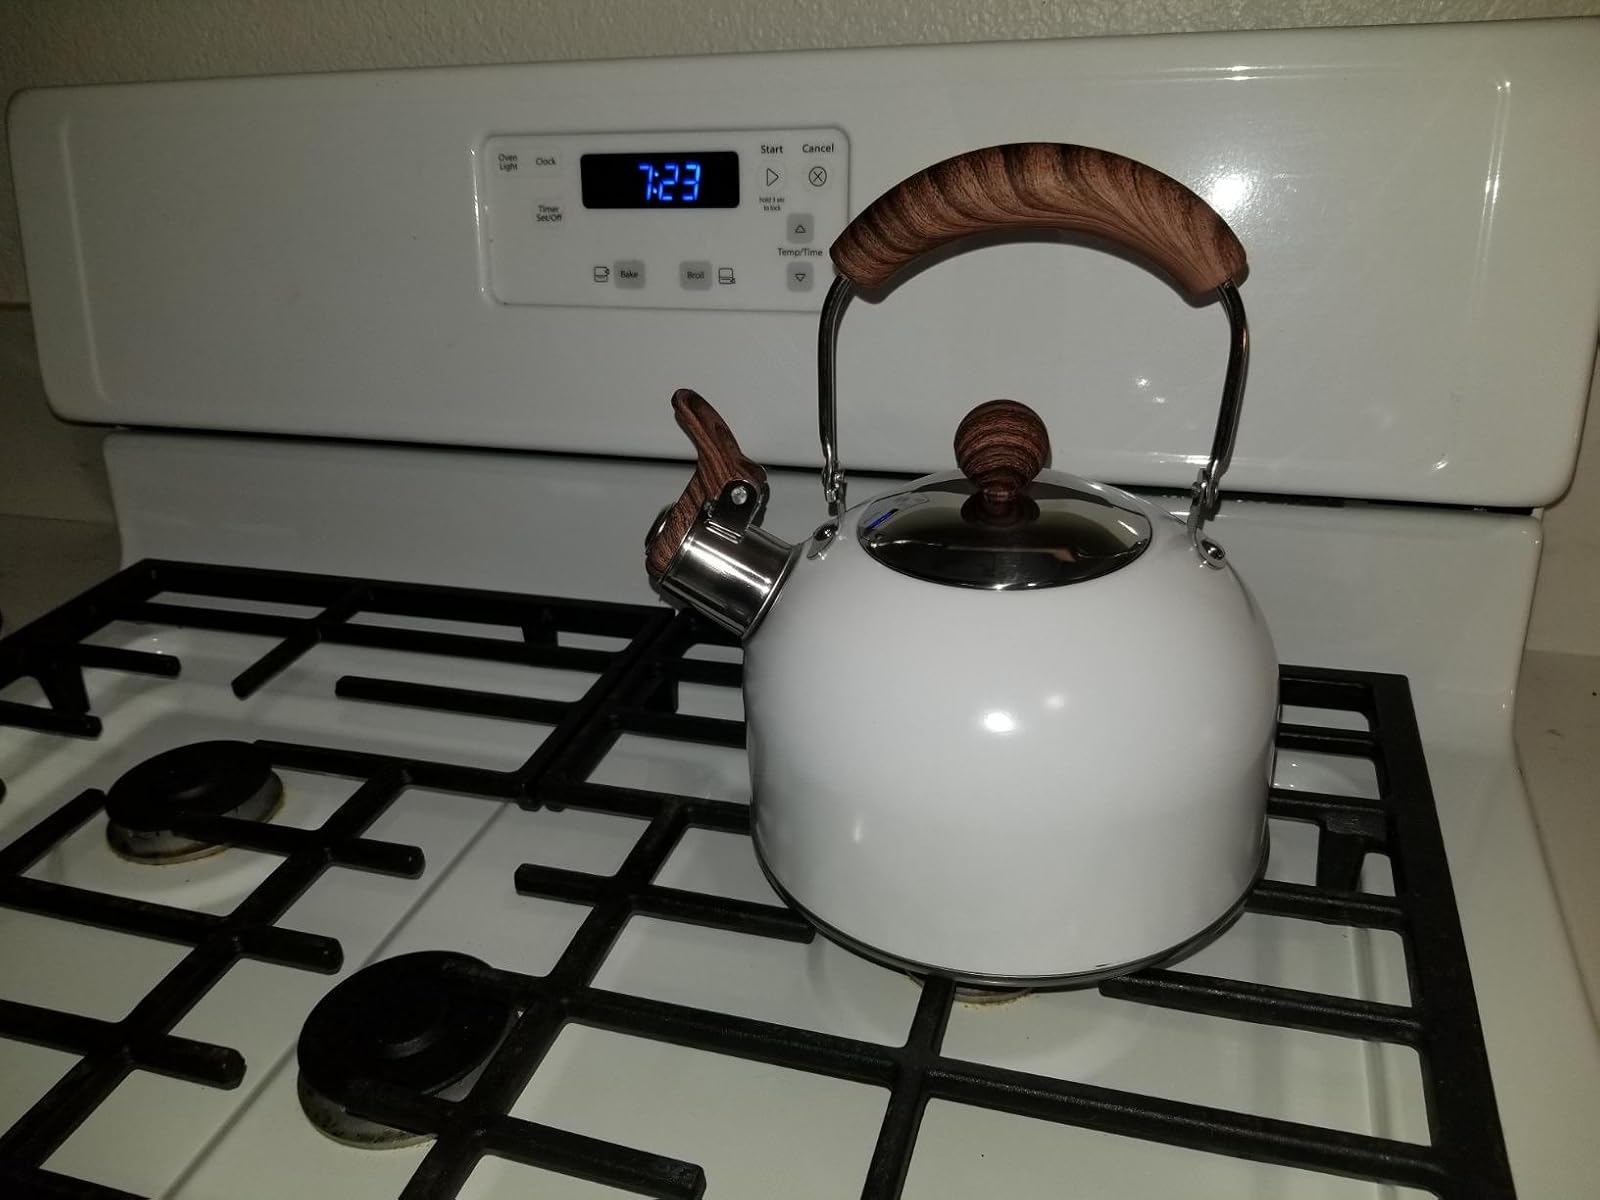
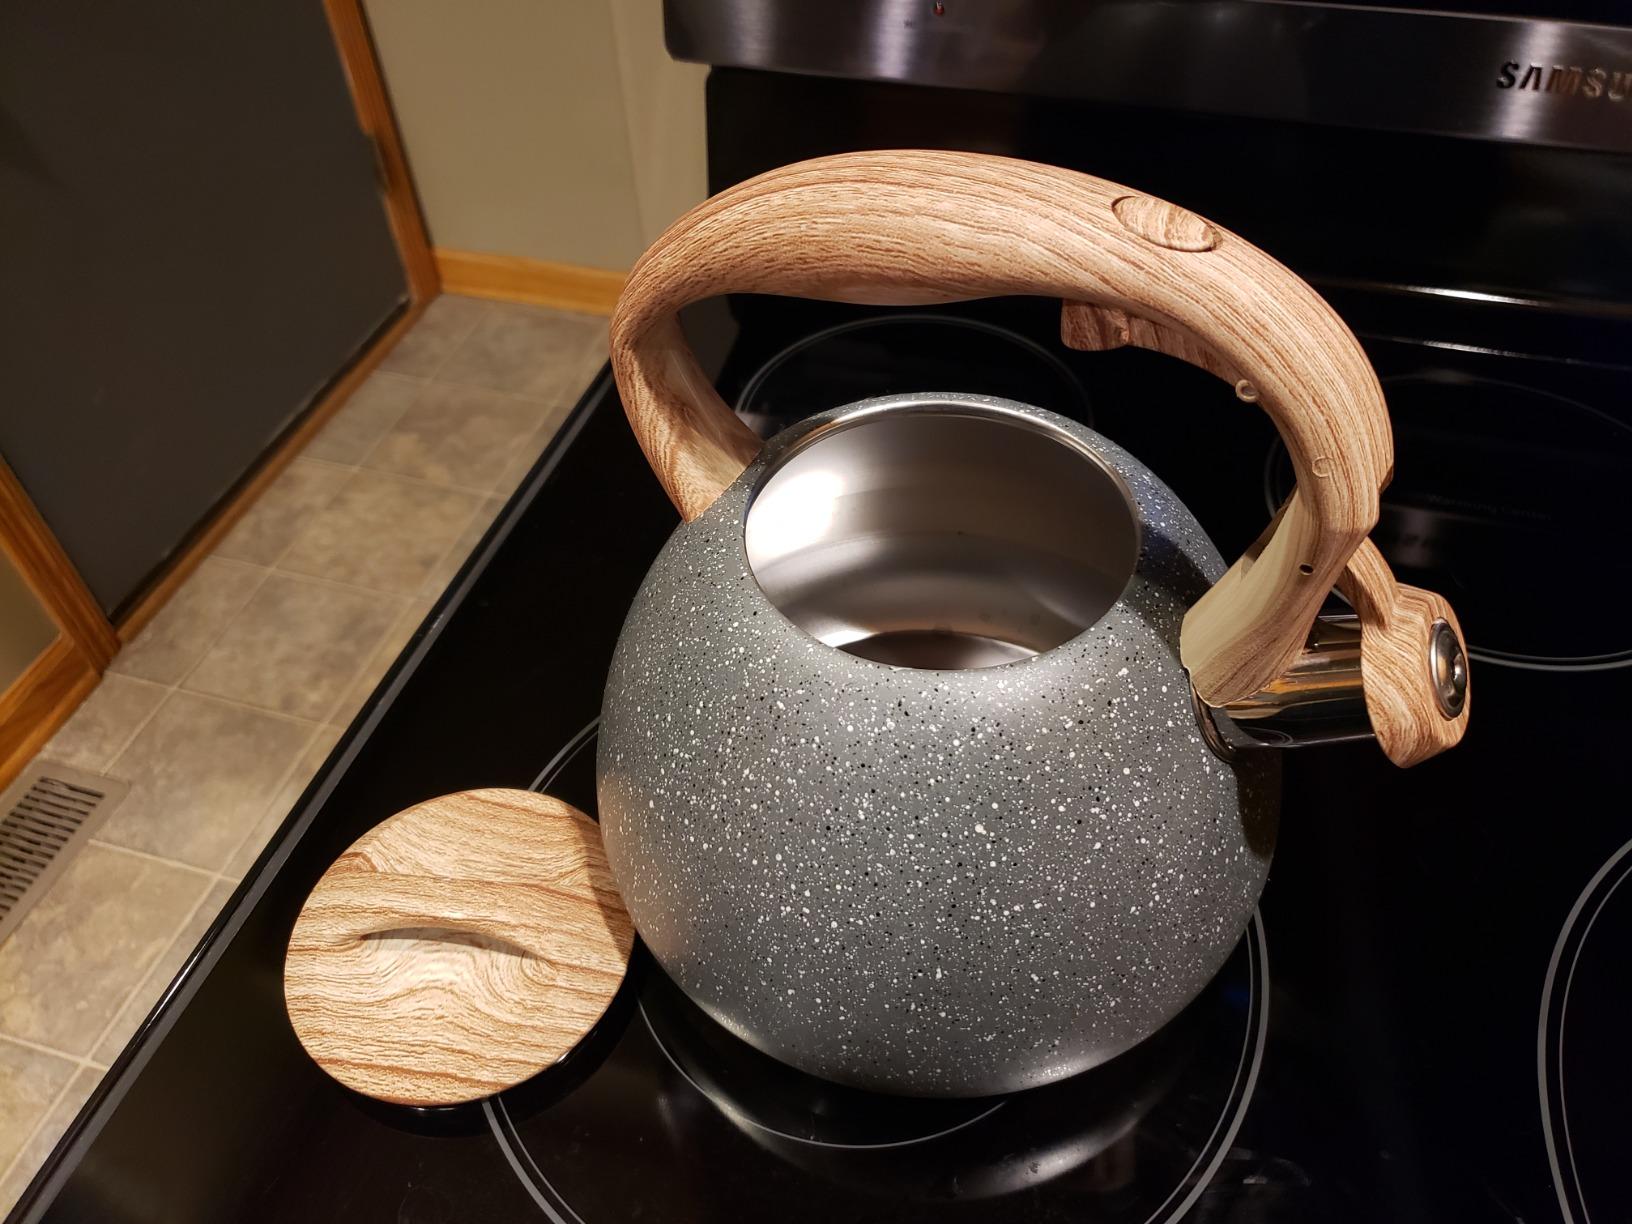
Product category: items_kettle
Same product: no